Andrew Leachman

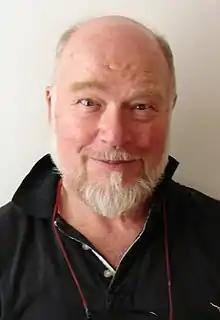
Leachman in 2008

Andrew Leachman (6 April 1945 – 16 September 2017) was a master mariner with more than 55 years of seagoing experience. He captained New Zealand's research vessel "Tangaroa" for more than 20 years. He was posthumously awarded the New Zealand Antarctic Medal. A species of marine sea cucumber was named in his honour.